Kurds in Jordan

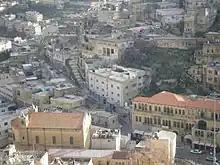

Kurds in Jordan refers to people born in or residing in Jordan who are of Kurdish origin. The Kurdish population in Jordan is approximately 30,000 and they mainly live in the cities of Amman, Irbid, Salt and Zarqa. The approximately 100 years old community are almost completely integrated into the Jordanian society. Because of the integration of the Kurdish community, they do not have a granted seat in the Parliament of Jordan.